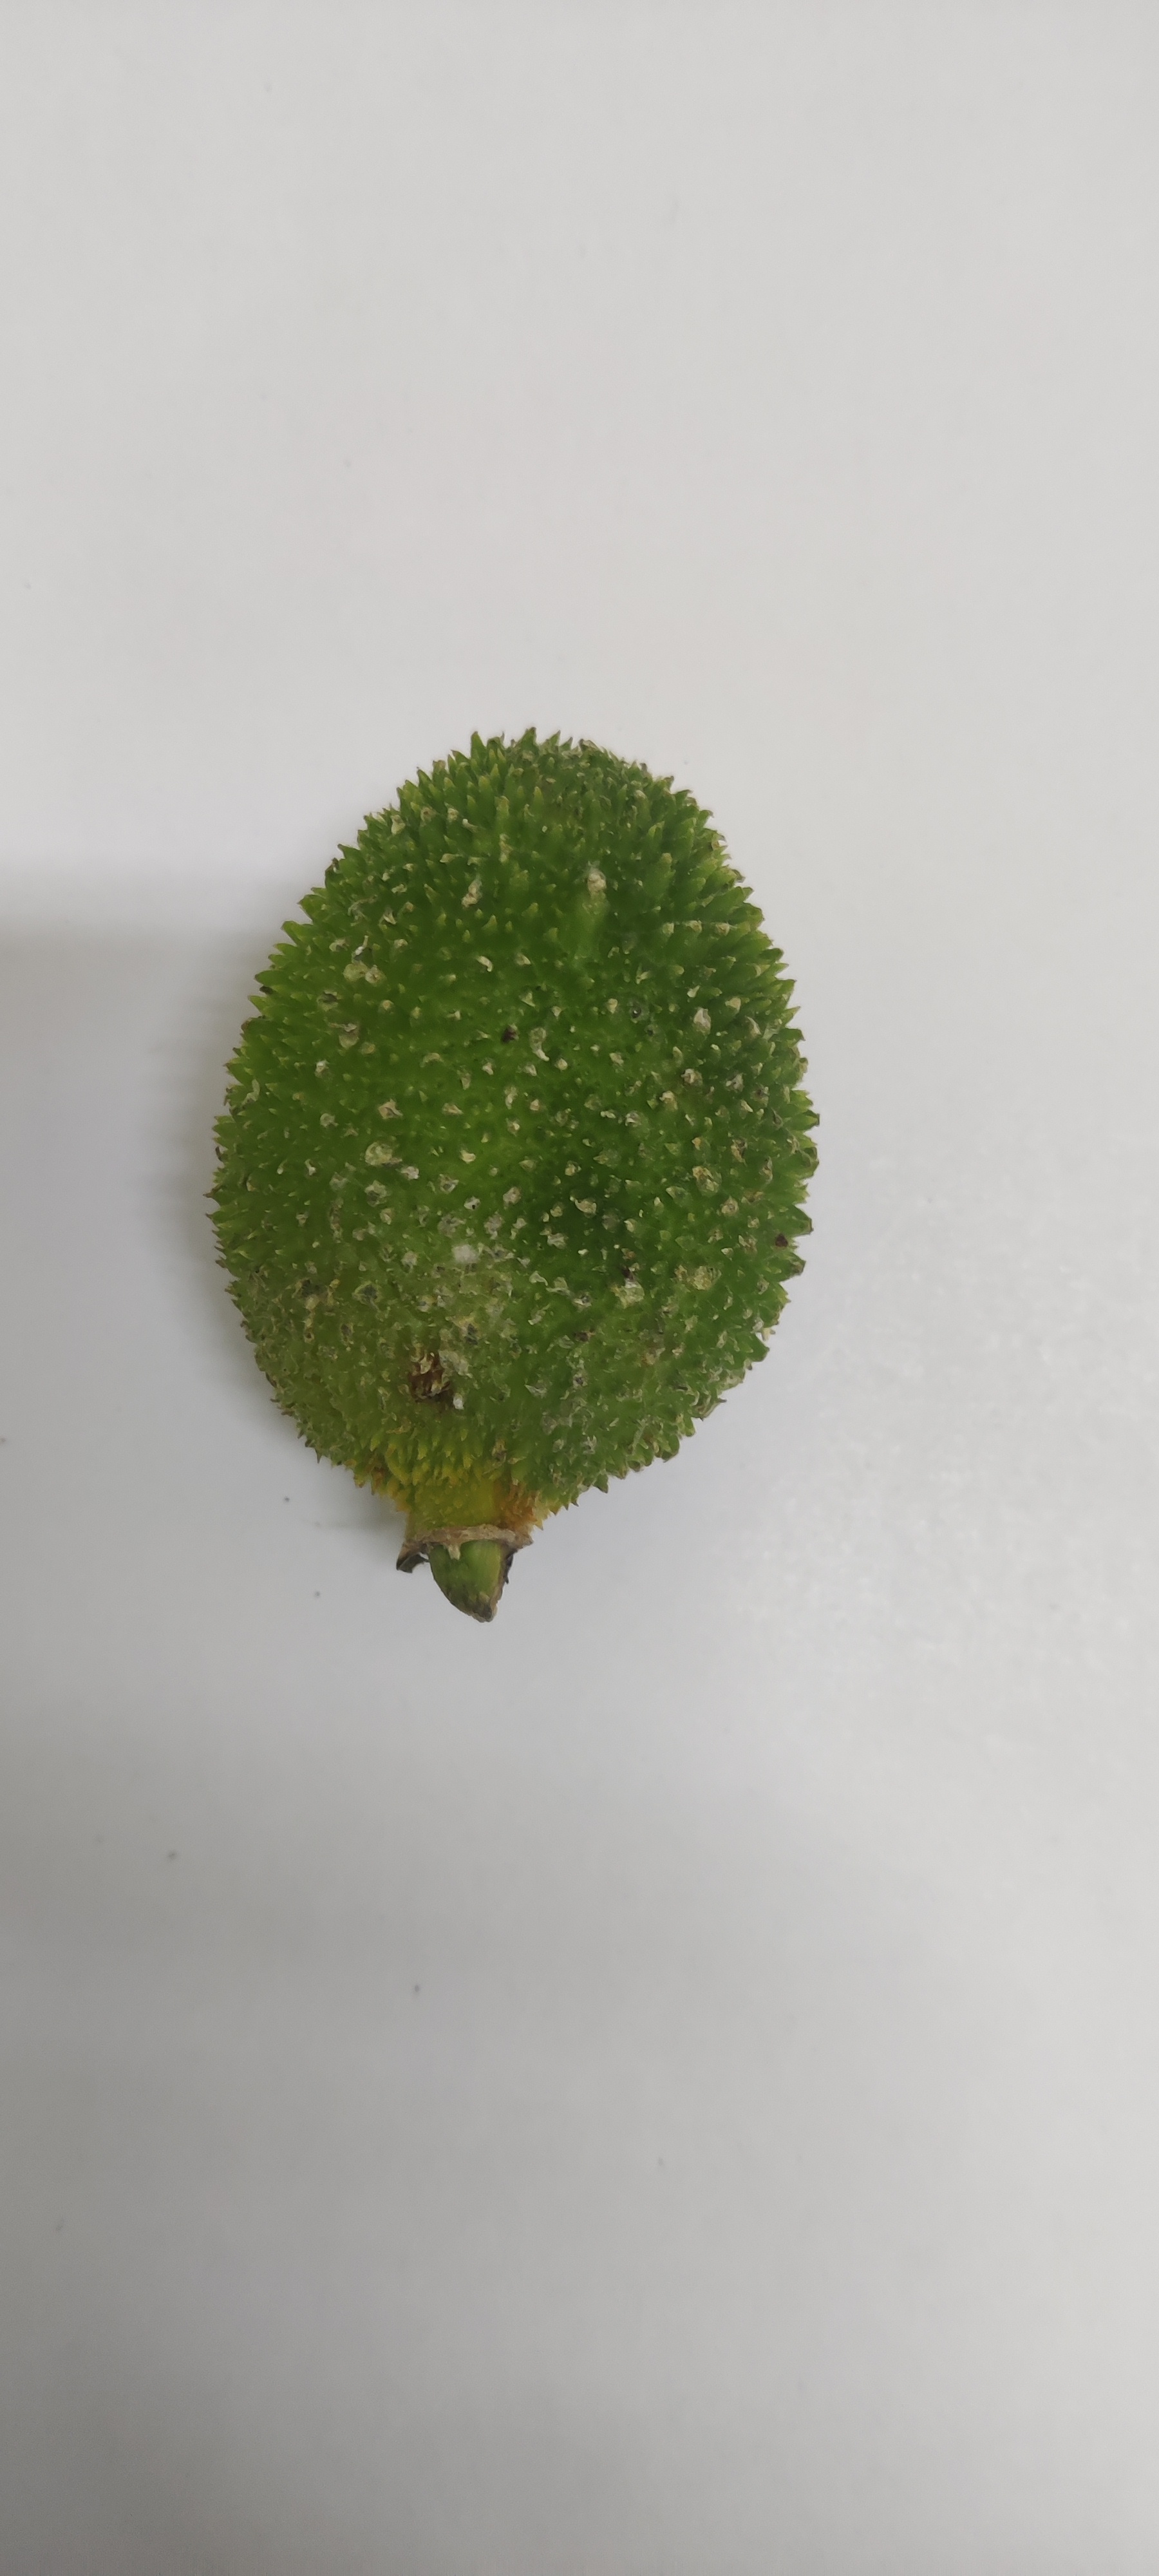
Crop: Spiny Gourd
Condition: Severely Damaged